Security theater

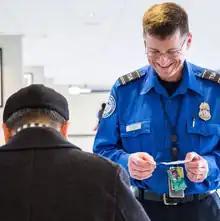
A TSA officer checks a passenger's ID. The TSA is often criticized for their use of Security Theater practices.

With the aim of preventing individuals on a No Fly List from flying in commercial airliners, U.S. airports require all passengers to show valid picture ID (e.g. a passport or driver's license) along with their boarding pass before entering the boarding terminal. At this checkpoint, the name on the ID is matched to that on the boarding pass, but is not recorded. In order to be effective, this practice must assume that 1) the ticket was bought under the passenger's real name (at which point the name was recorded and checked against the No Fly List), 2) the boarding pass shown is real, and 3) the ID shown is real. However, the rise of print-at-home boarding passes, which can be easily forged, allows a potential attacker to buy a ticket under someone else's name, to go into the boarding terminal using a real ID and a fake boarding pass, and then to fly on the ticket that has someone else's name on it. Additionally, a 2007 investigation showed that obviously false IDs could be used when claiming a boarding pass and entering the departures terminal, so a person on the No Fly List can simply travel under a different name.